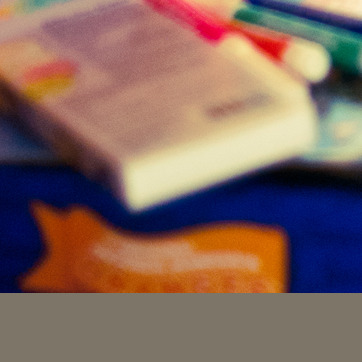
Material: paper